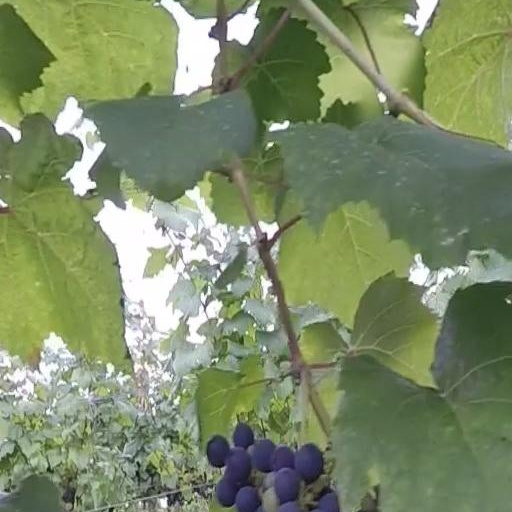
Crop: grape